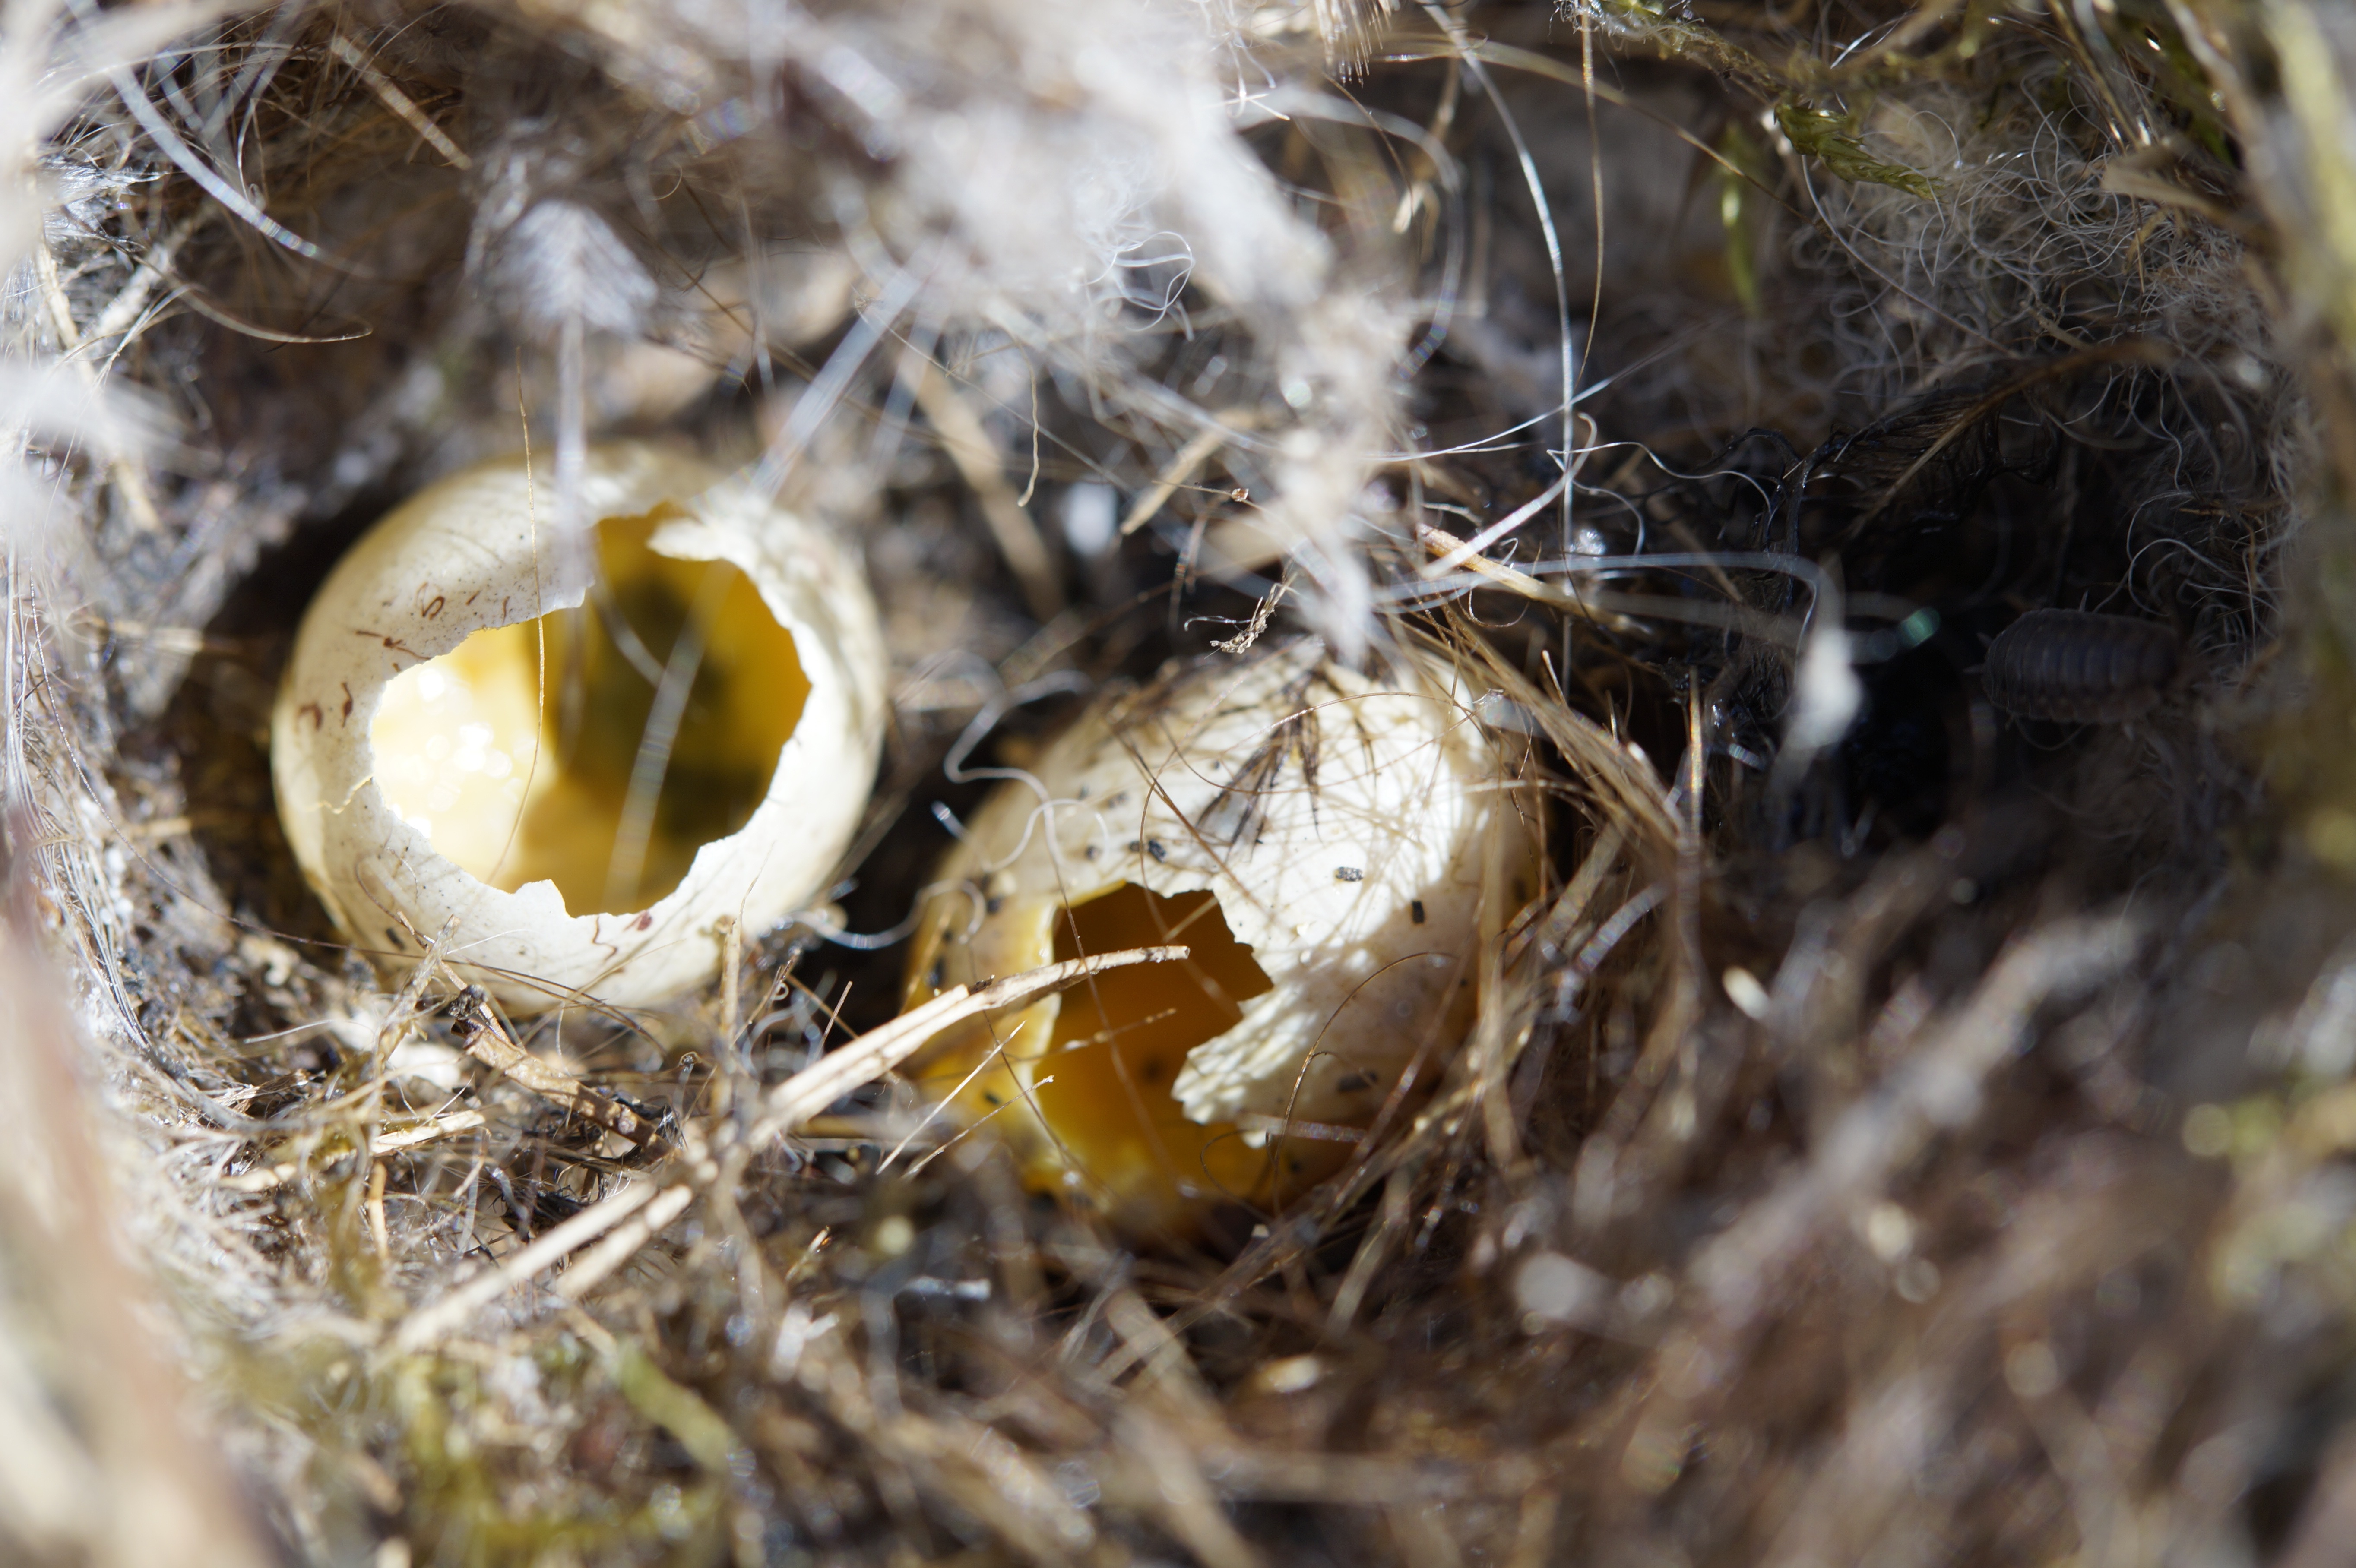
nature, bird, wildlife, two, fauna, egg, close up, bird nest, nest, macro photography, bird's nest, bird eggs, nesting place, elster, scrim, perching bird, nest robbers, tit nest, ger ubert, ransacked